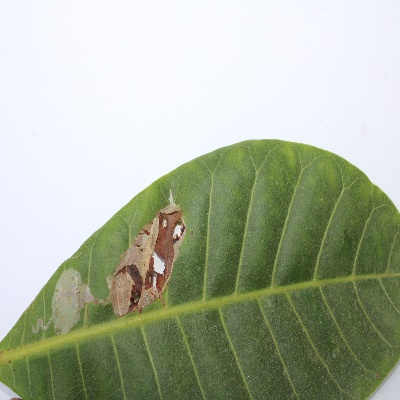
Crop: Cashew
Condition: leaf miner